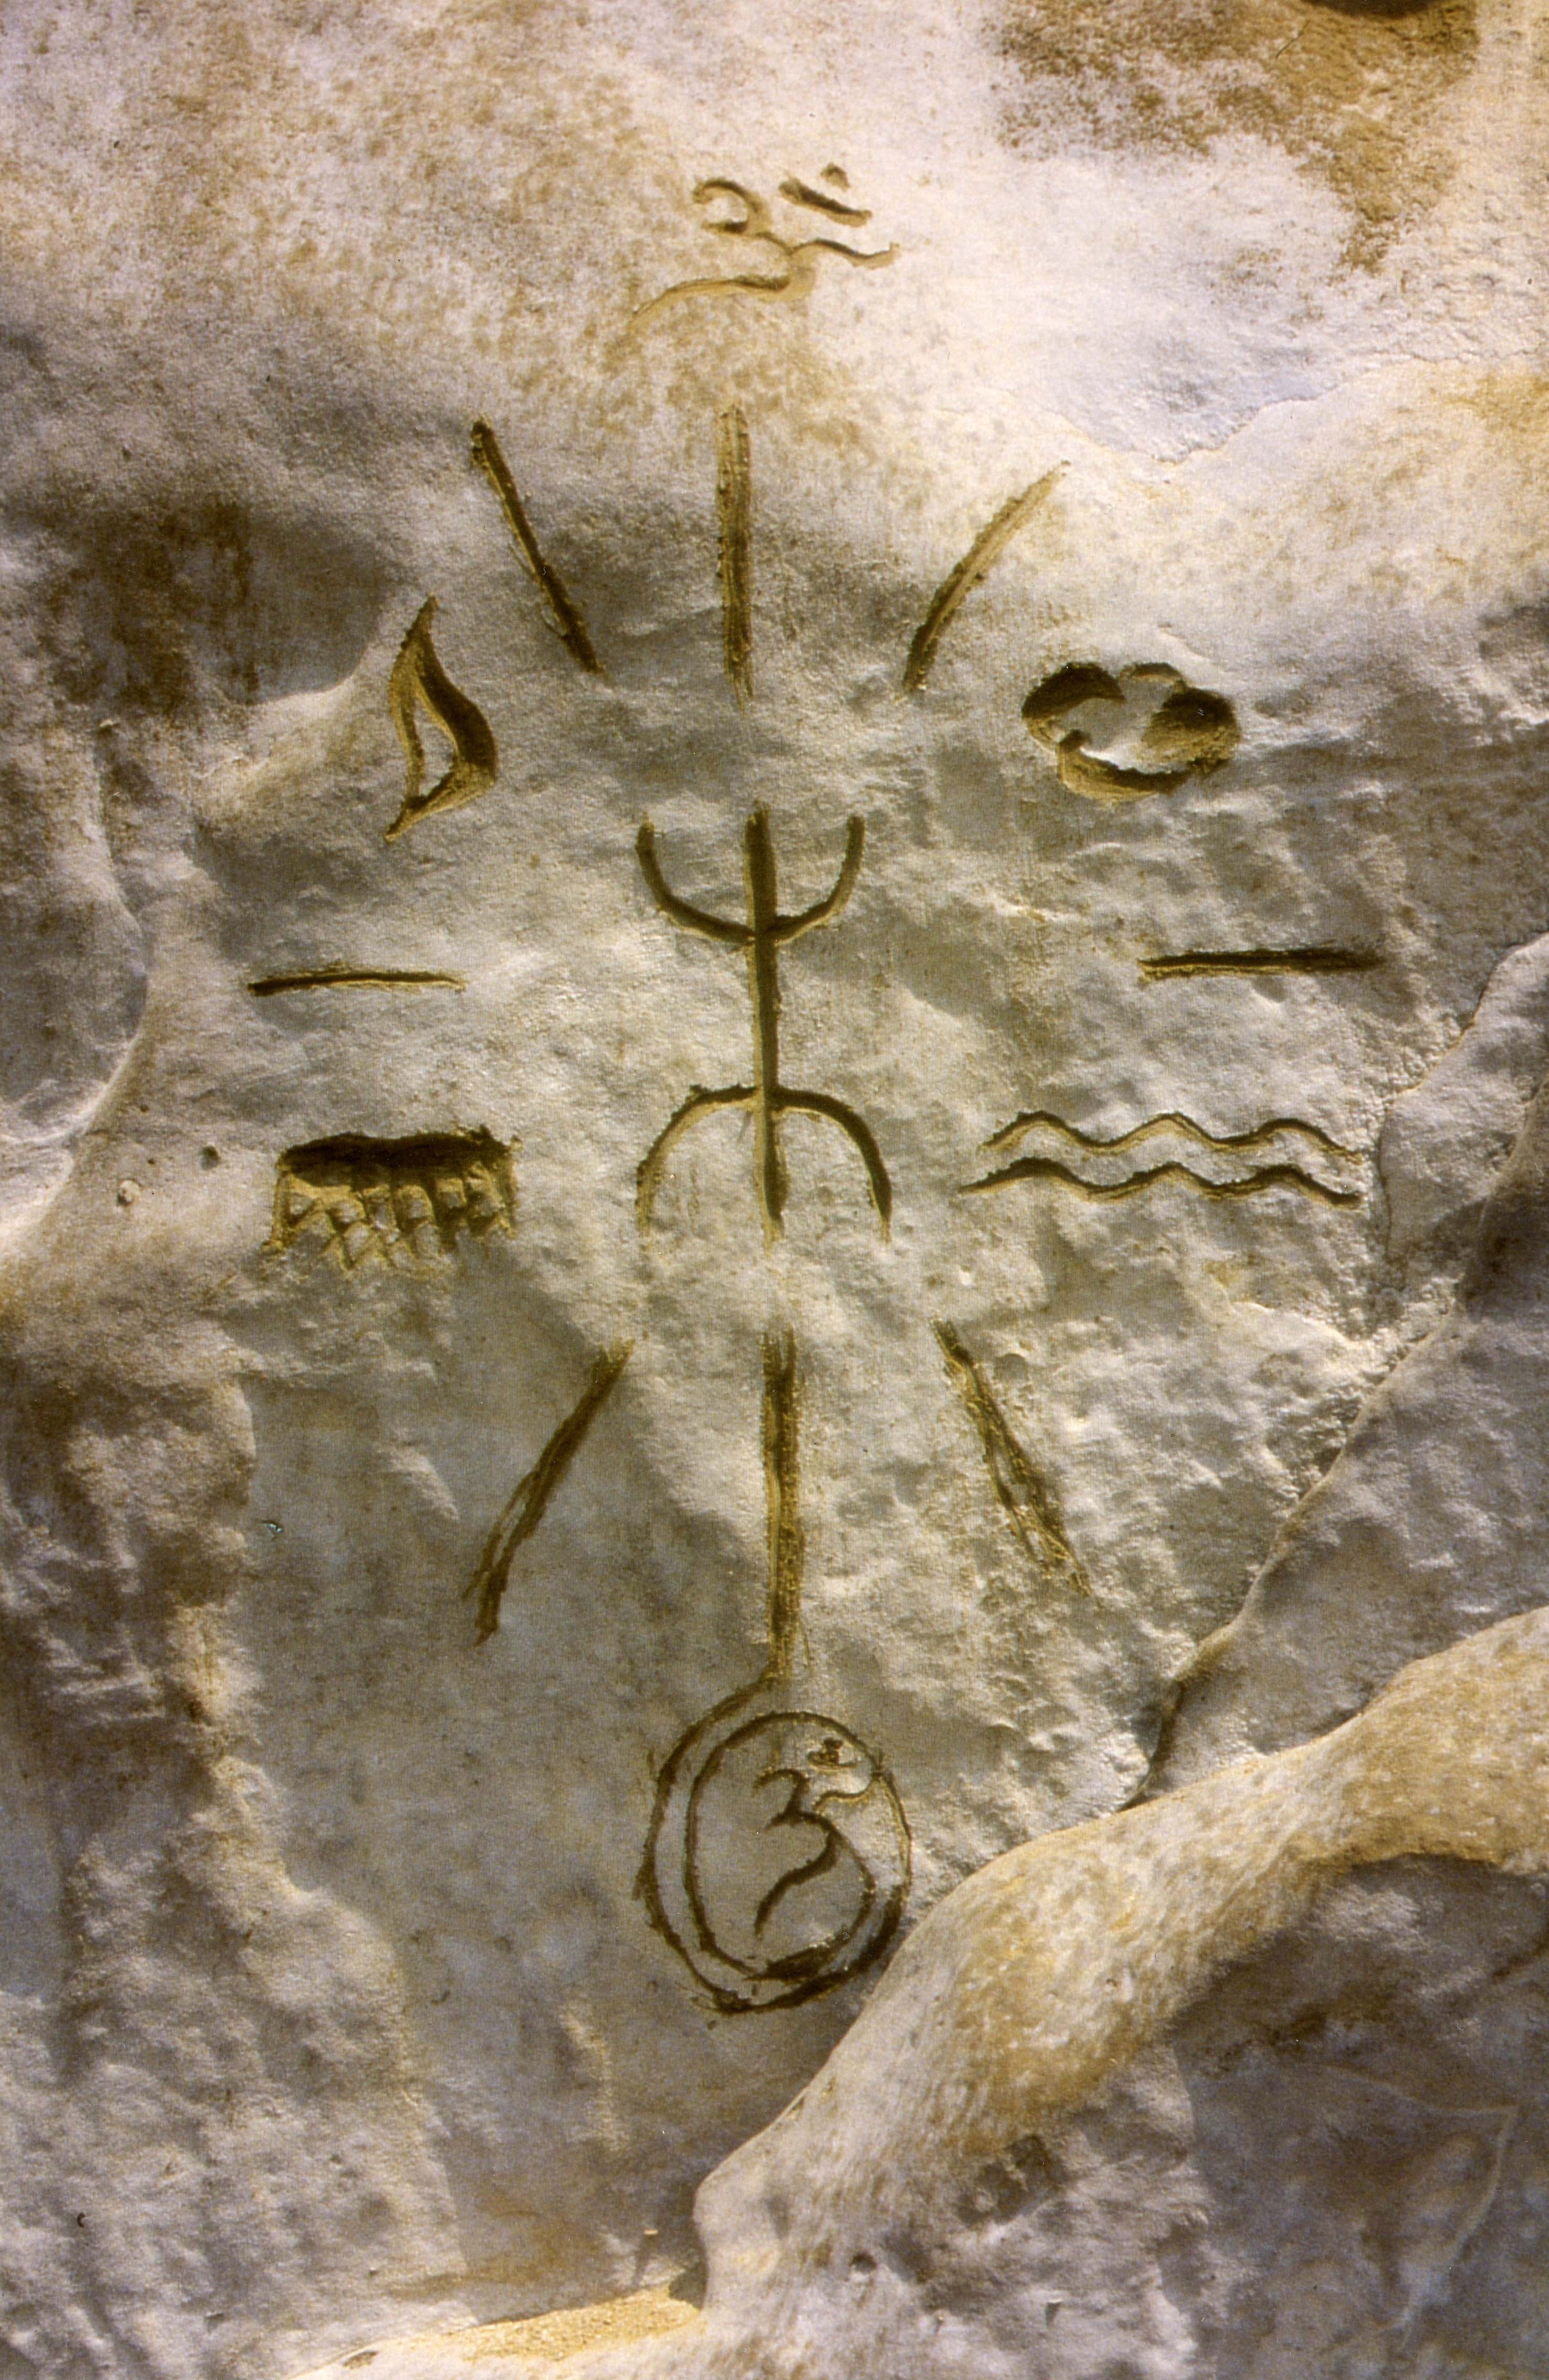
ancient, spiritual, symbol, inscription, cosmos, universe, rock, medicine wheel, elements, earth, water, fire, air, om, abstract, carving, drawing, painting, art, arts, centre, middle, meditation, religion, god, spirit, spirituality, soul, psyche, psychology, emotion, healing, health, wellness, power, love, peace, energy, development, birth, death, life, resurrection, creation, zen, change, chakra, therapy, medicine, belief, yoga, new age, stone age, magical, mystical, texture, structure, wallpaper, engraving, esoteric, cardinal points, cardinal directions, visual arts